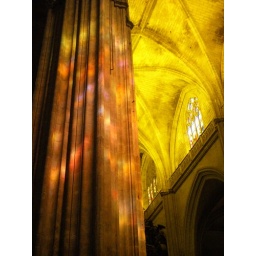
Reflection of stained glass window on a column in the main cathedral of Sevilla during Holy Week. By: KaitlinLocation: Spain